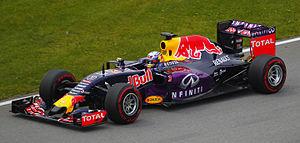
Daniel Ricciardo - Red Bull Racing - Grand Prix du Canada - Circuit Gilles-Villeneuve - 7 juin 2015 (Photo Paul-Émile Poulin-Jacques)